White Lion (privateer)

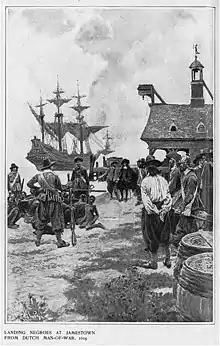
A 1901 illustration of the landing of the first Africans in Virginia. The "White Lion" is seen anchored in the background.

The White Lion was a 160-ton English privateer ship operating under a Dutch letter of marque which brought the first Africans to the English colony of Virginia in August 1619, a calendar year before the arrival of the "Mayflower" in New England (November 1620). Though the African captives were sold as indentured servants, the event is regarded as the start of African slavery in the colonial history of the United States.